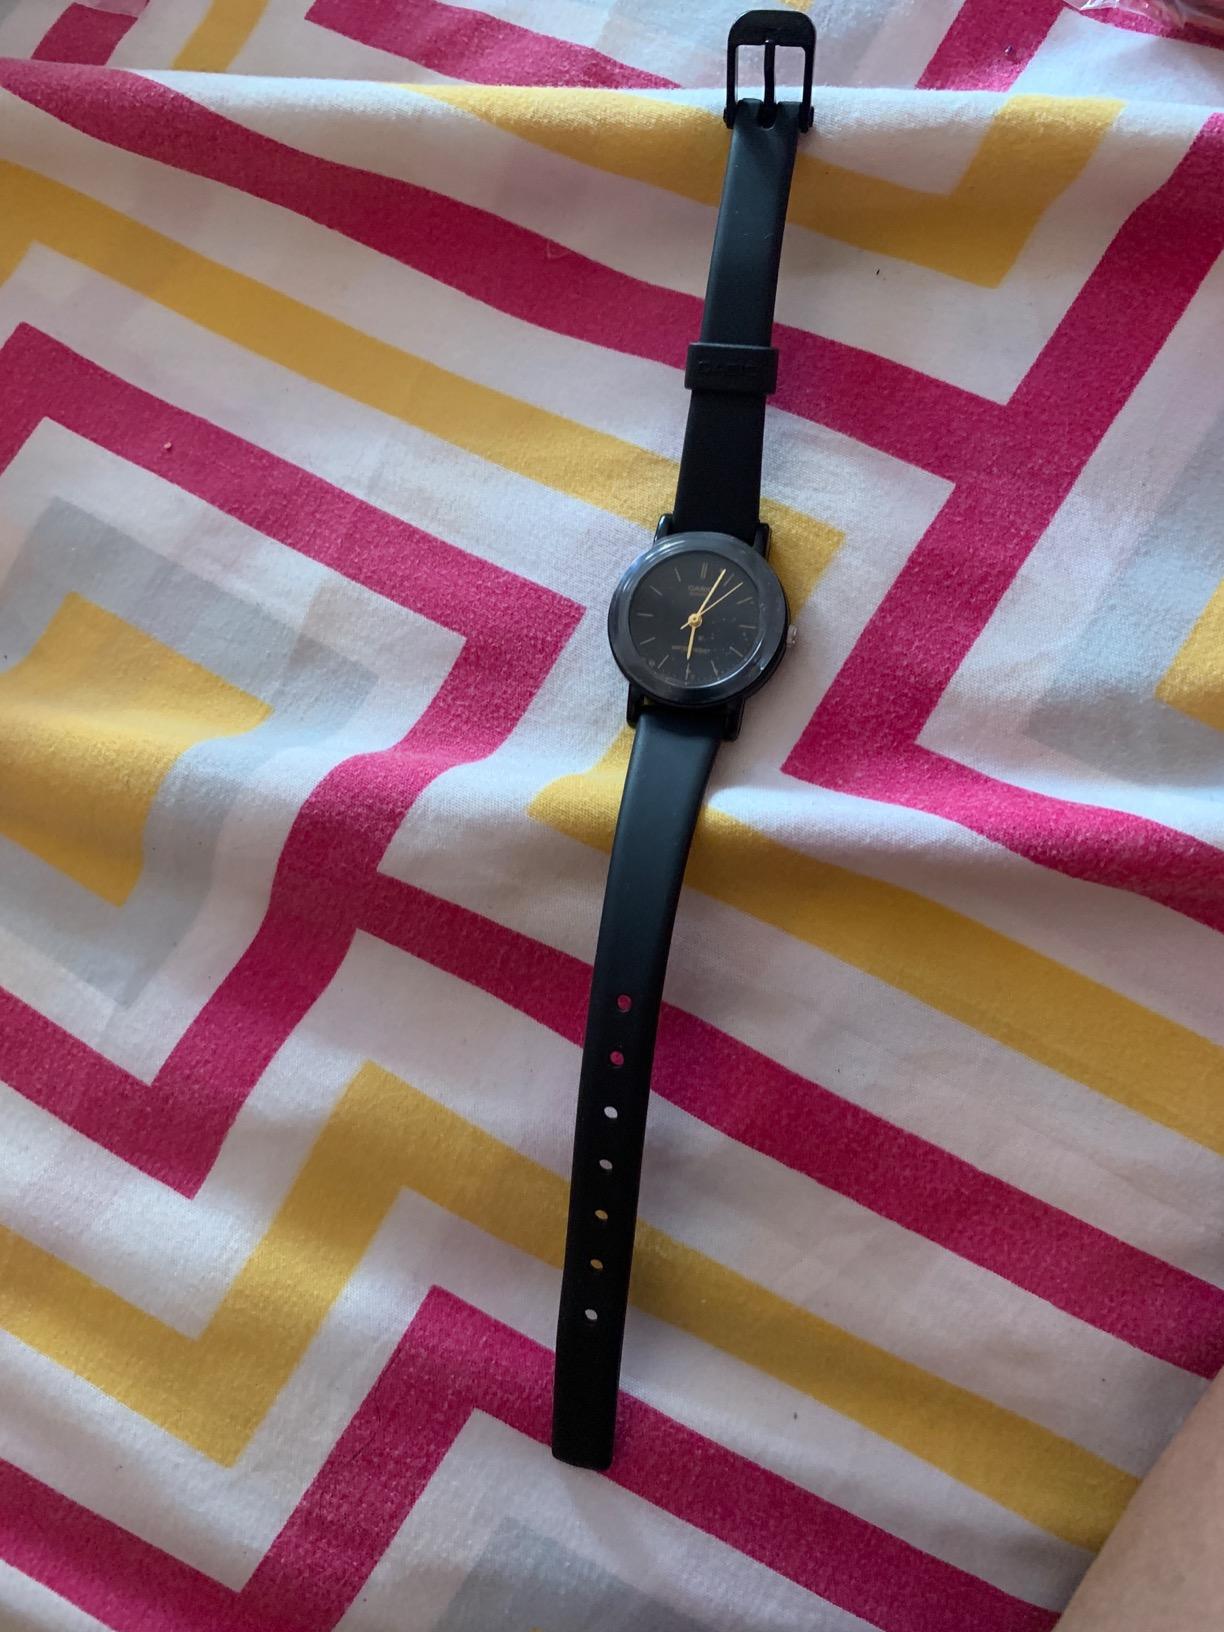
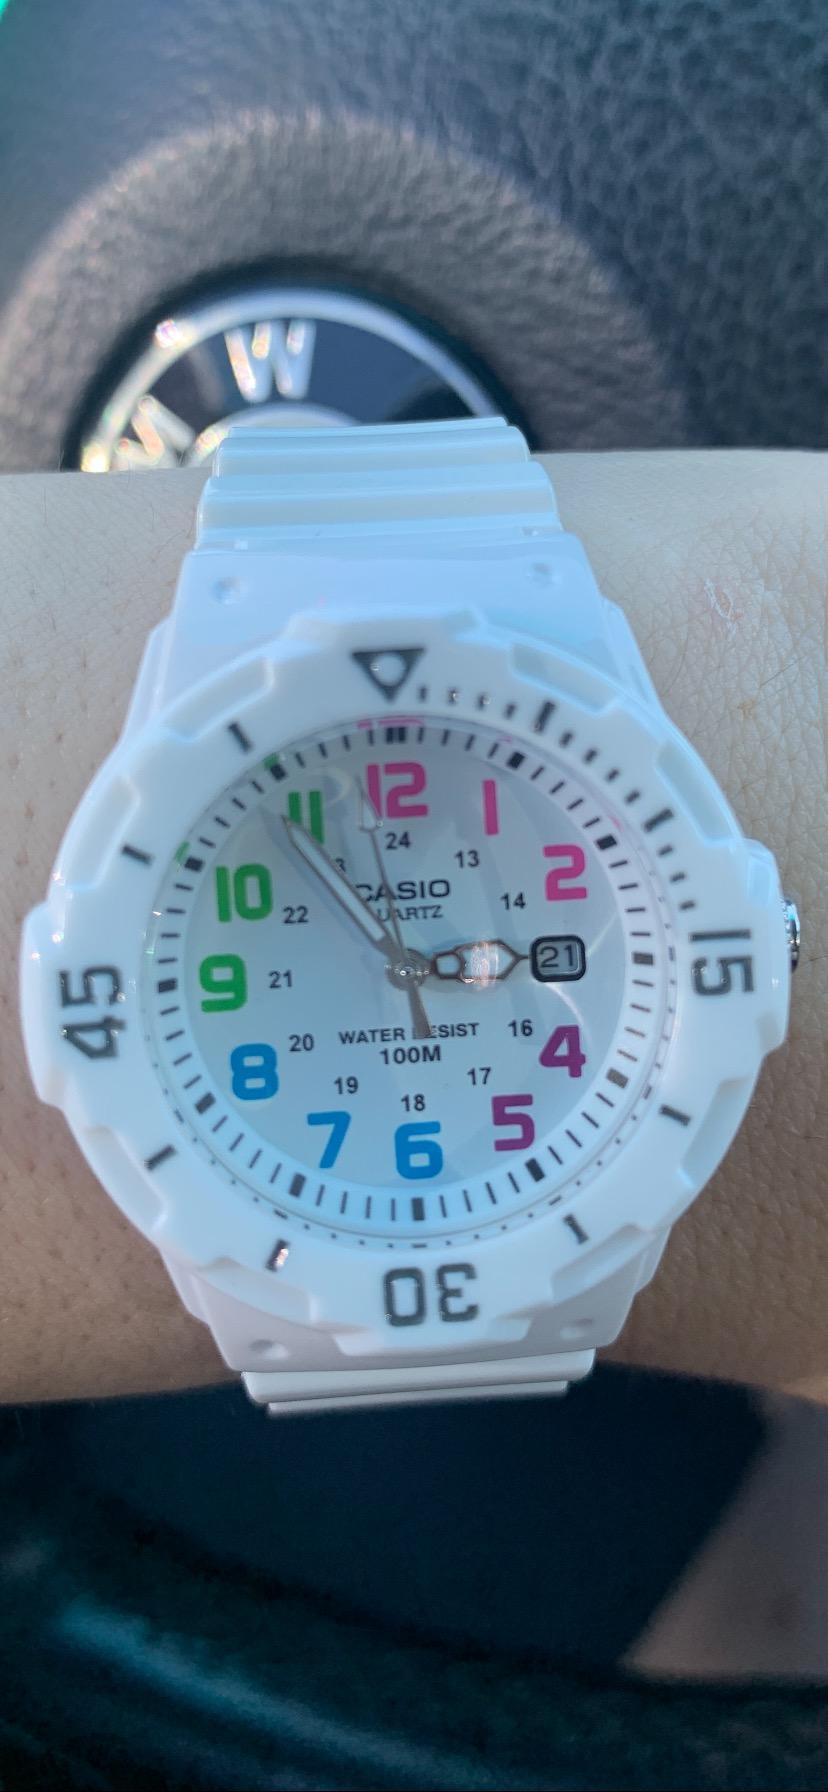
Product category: accessories_watch
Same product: no